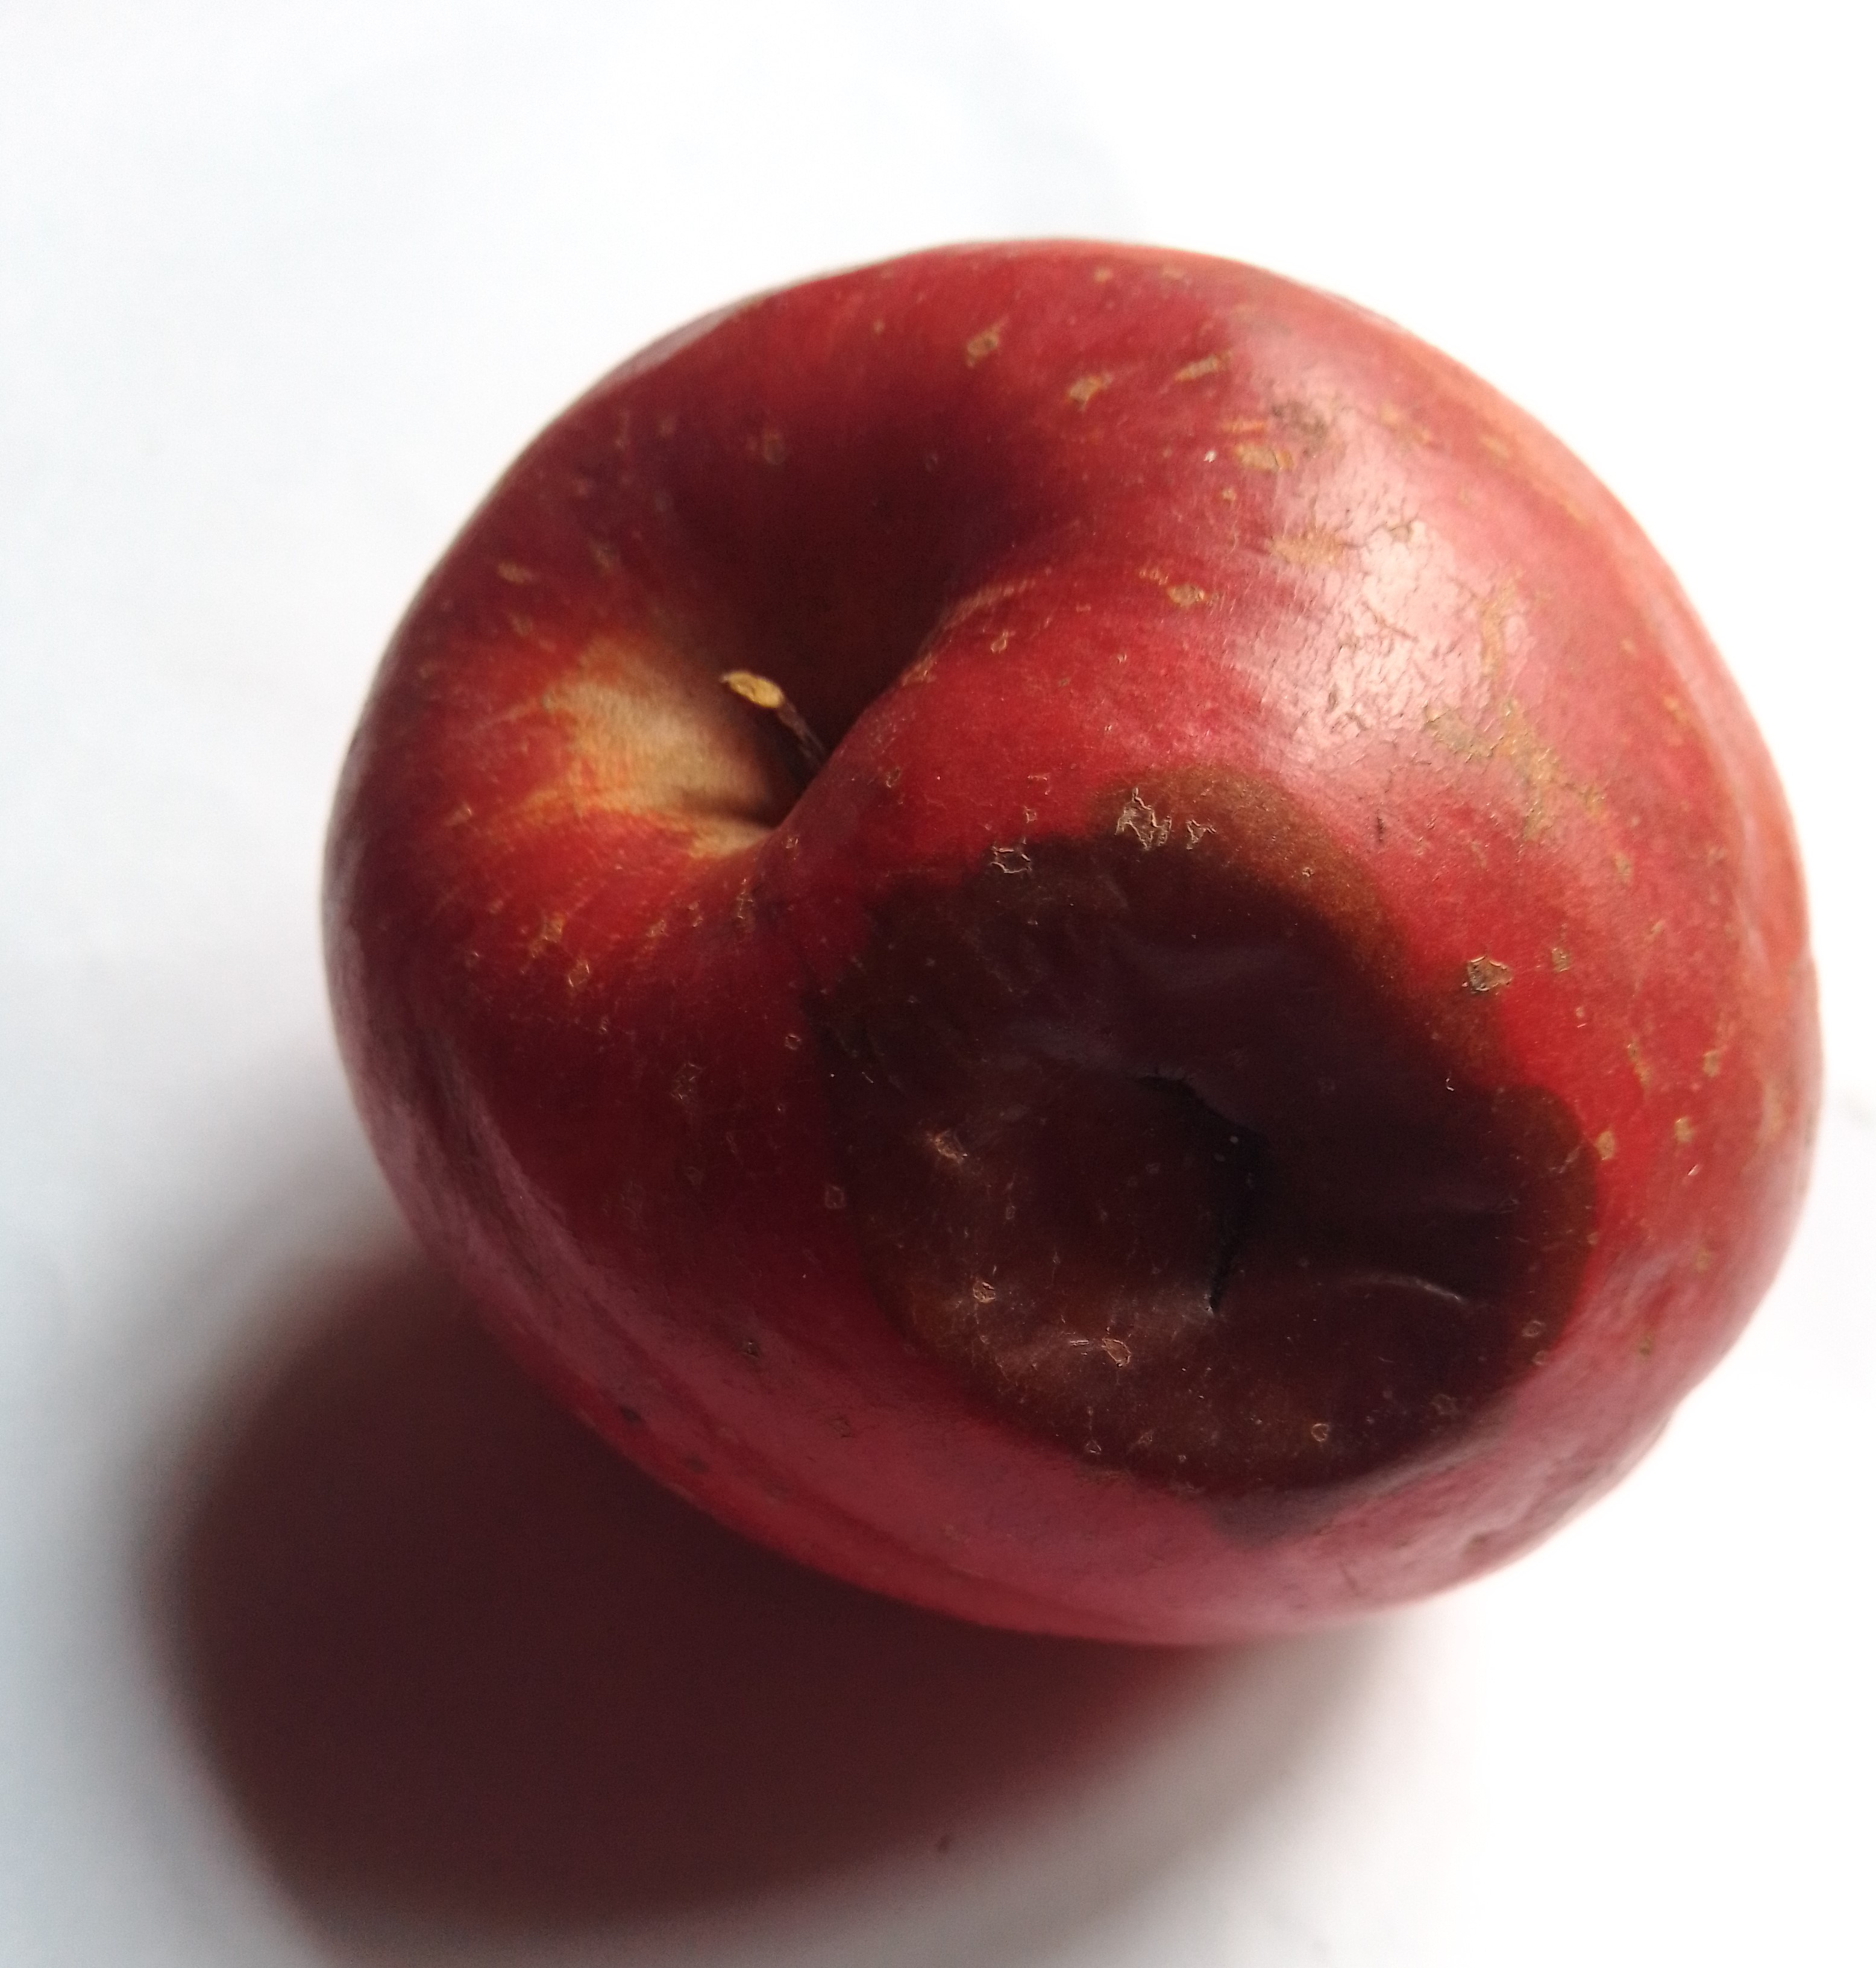
Fruit: apple
Condition: rotten